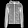
Label: Coat